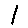
Label: 1